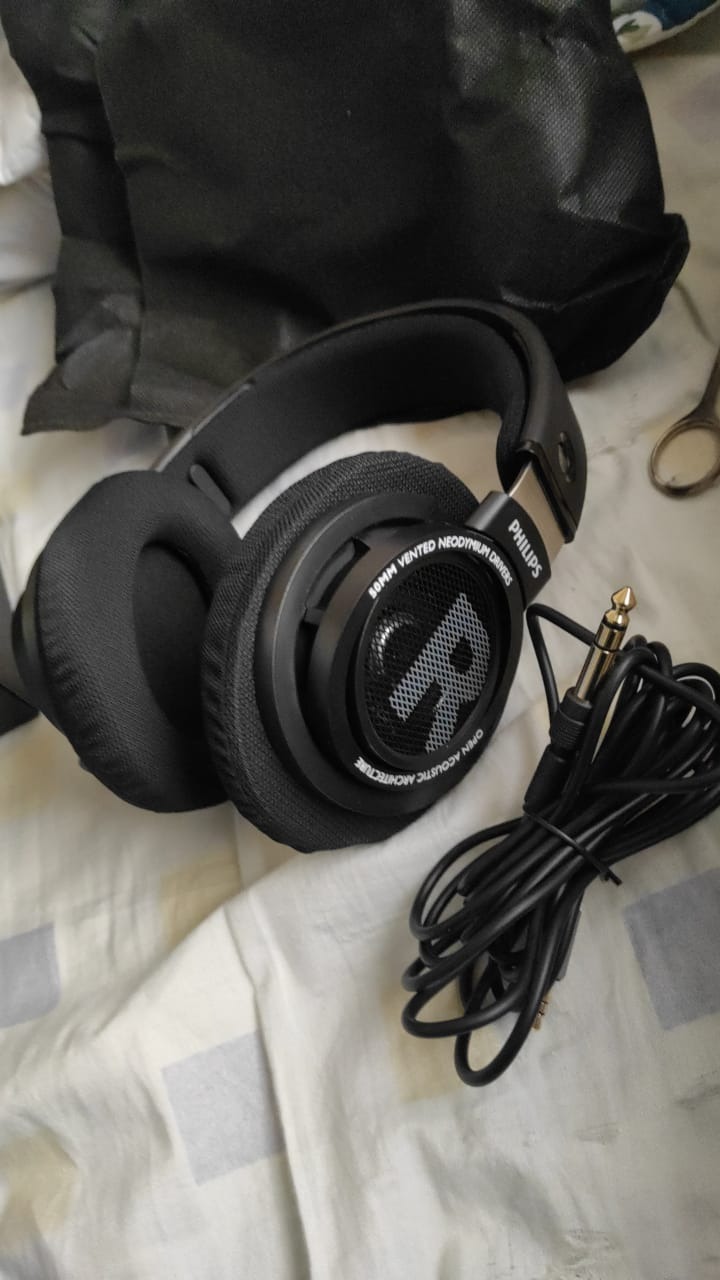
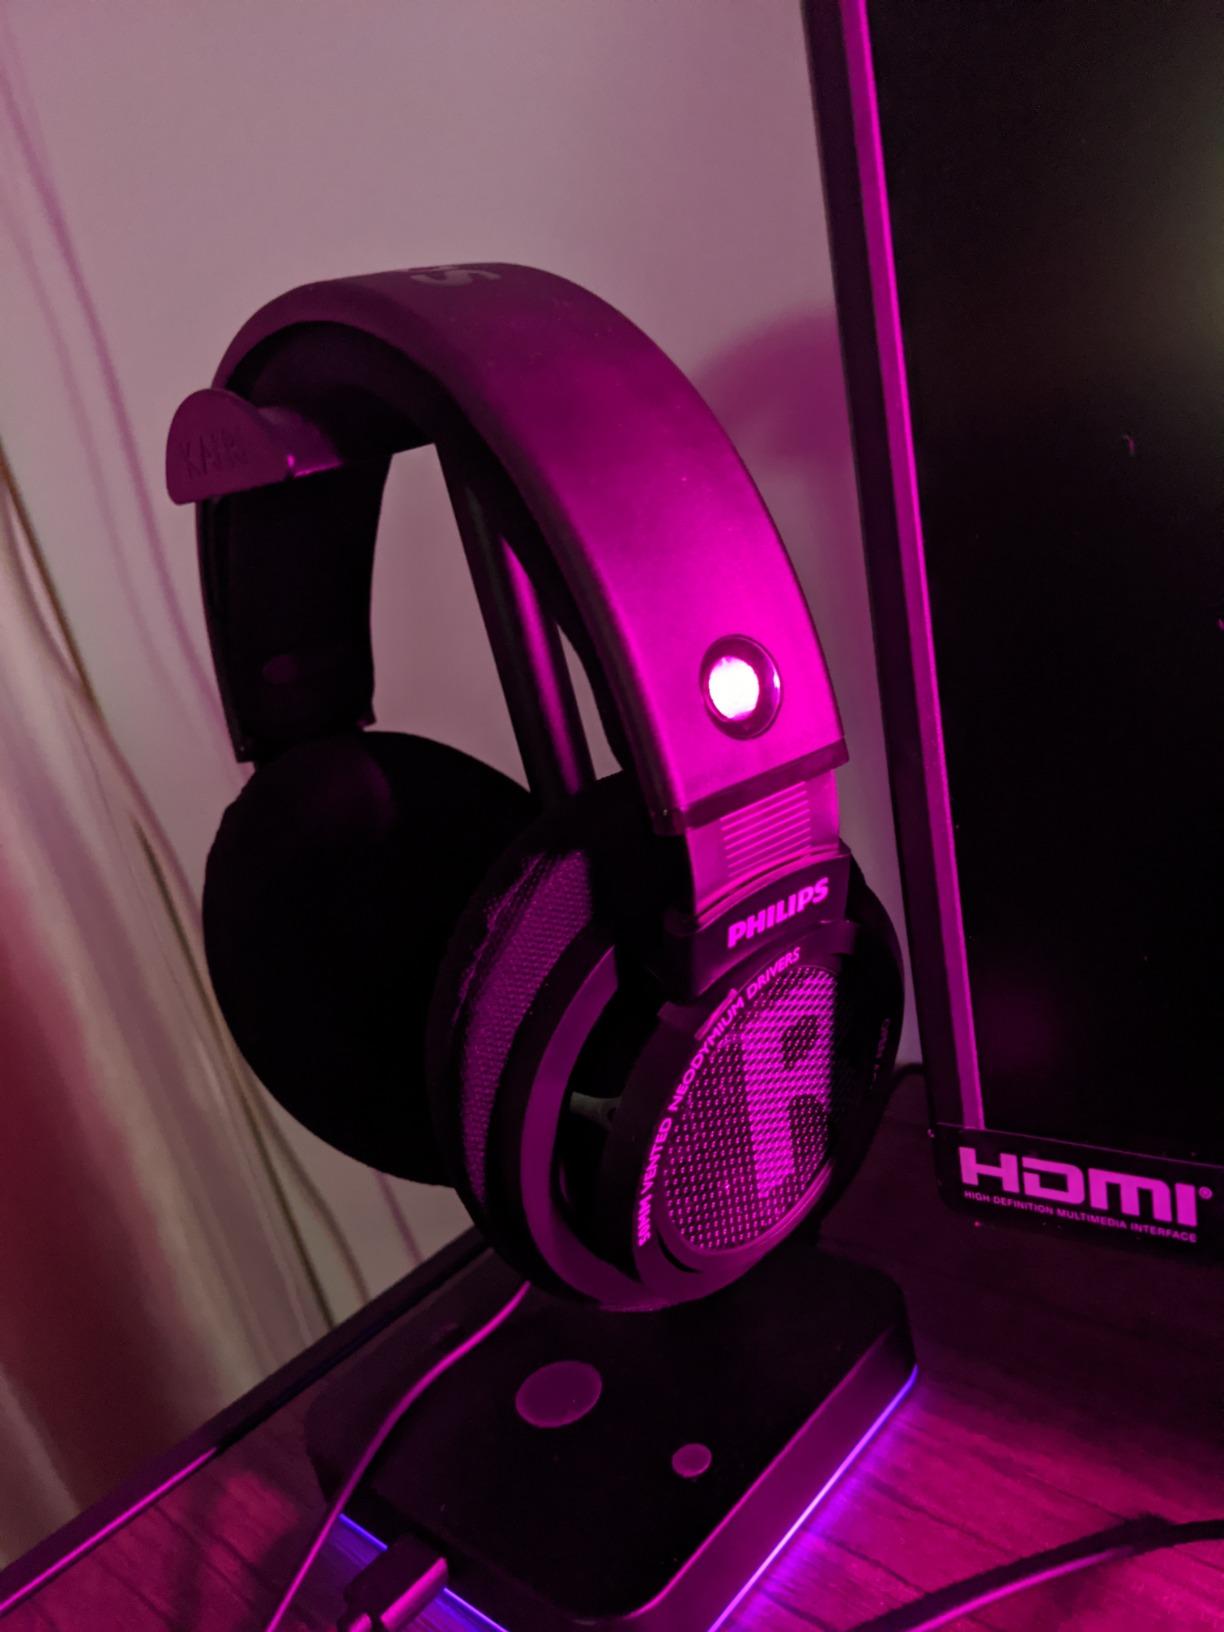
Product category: headphones
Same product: yes